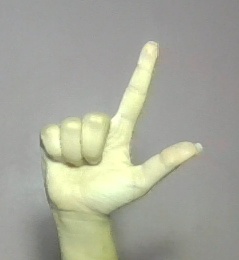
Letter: laam